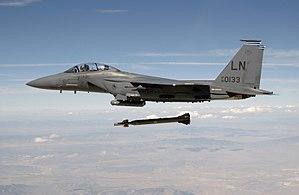
Le McDonnell Douglas F-15E Strike Eagle est un chasseur-bombardier d'assaut tous-temps américain. Il a été conçu dans les années 1980, pour pouvoir effectuer des opérations d'interdiction en profondeur à grande vitesse sans le support de chasseurs d'escorte ou d'avions de guerre électronique. Le Strike Eagle est en grande partie dérivé du F-15 Eagle, avion de chasse tous-temps dit de « supériorité aérienne ». Il a été déployé dans les opérations « Tempête du désert », en Irak, et « Allied Force », en Serbie, effectuant des frappes en profondeur contre des cibles de haute valeur, des patrouilles, et fournissant un appui aérien rapproché aux troupes de la coalition. Il a également été déployé dans les conflits qui ont suivi et a été exporté dans plusieurs pays. Le F-15E Strike Eagle de l'US Air Force se distingue des autres versions par son camouflage plus sombre, « Dark Navy Blue » ou « Dark Blue Grey », et ses réservoirs conformes « FAST » montés le long des entrées d'air, désignés « Conformal Fuel Tanks » dans leur langue d'origine.
Le Boeing F-15SE Silent Eagle était une proposition de mise à jour par Boeing du chasseur d'attaque américain F-15E Strike Eagle, via l'utilisation de technologies de furtivité, comme l'emport d'armement à l'intérieur de soutes et l'emploi de matériaux absorbant les ondes radar.
Dans le langage militaire courant, un « chasseur d'attaque » est un avion multirôle conçu pour opérer principalement comme un avion d'attaque, mais disposant également de certaines caractéristiques de performances d'un chasseur.